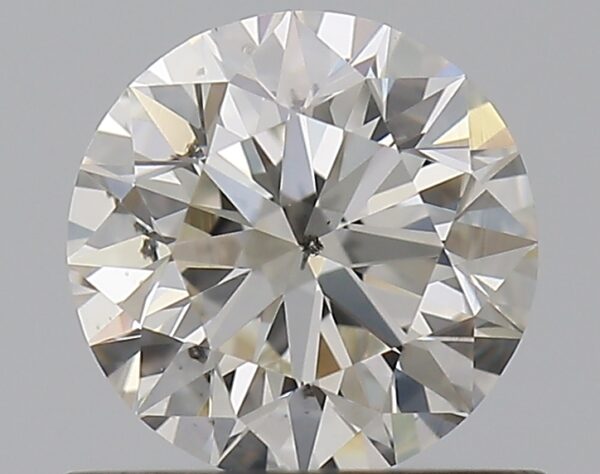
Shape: round
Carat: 0.59
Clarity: SI1
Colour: J
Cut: EX
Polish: EX
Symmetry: EX
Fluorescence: F
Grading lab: GIA
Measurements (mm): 5.31 x 5.35 x 3.34